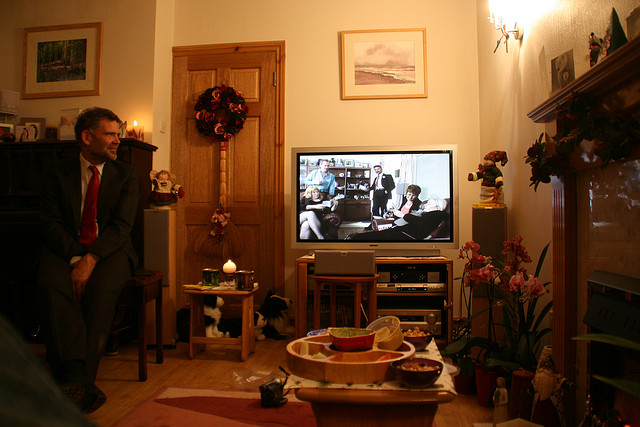
user: Given an image and a question. Answer the question in a short answer. Question: What material is this mans suit made of? Short Answer:
assistant: cotton